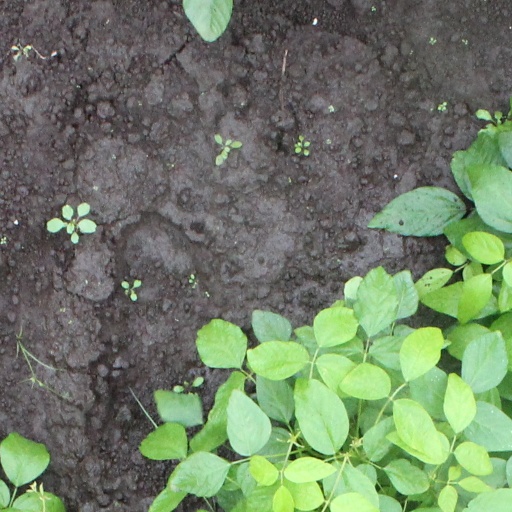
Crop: soybean